Airbus A320 family

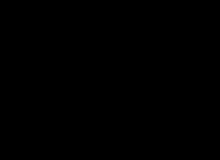
Airbus A32X family

The A320 flight deck features a full glass cockpit, rather than the hybrid versions found in previous airliners. It is also equipped with an Electronic Flight Instrument System (EFIS) with side-stick controllers. The A320 has an Electronic Centralised Aircraft Monitor (ECAM) to give the flight crew information about all of the systems on the aircraft. The only analogue instruments were the radio-magnetic indicator and brake pressure indicator.